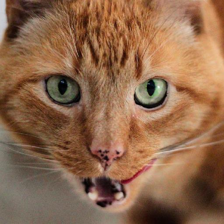
Label: animals